Jowett Bradford

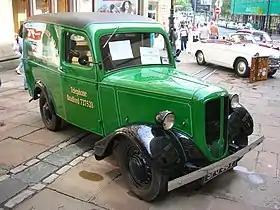

The Jowett Bradford was a British light van produced from 1946 to 1953 by Jowett Cars Ltd of Idle, near Bradford, England. It was also available as an estate car from 1947 to 1953.